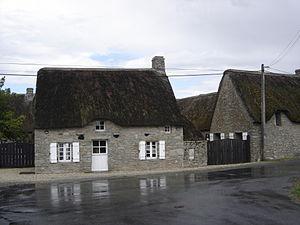
Chaumière à Ker-Hinet en Brière (Loire-Atlantique, France)
La Brière ou Grande Brière est un marais situé au nord de l'estuaire de la Loire sur l'océan Atlantique, à l'ouest du département de la Loire-Atlantique, en pays de Guérande, un des pays traditionnels de Bretagne.